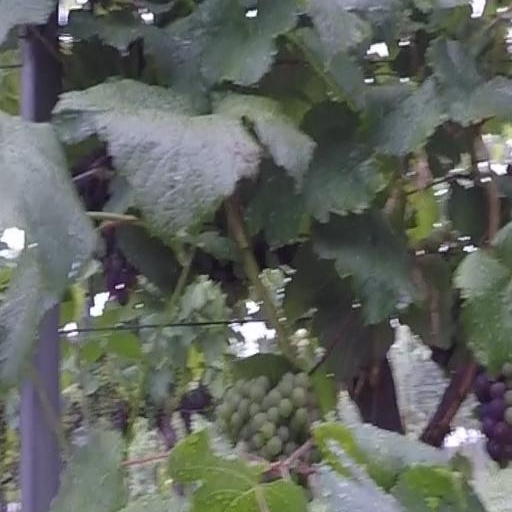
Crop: grape